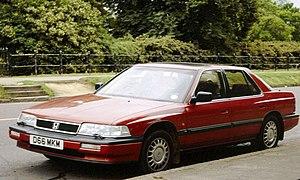
La Honda Legend est une berline luxueuse fabriquée par le constructeur japonais Honda. Il s'agissait initialement d'un véhicule développé avec MG Rover sur la base de la Rover 800. Ce fut le premier véhicule de série Honda doté d'un moteur V6.